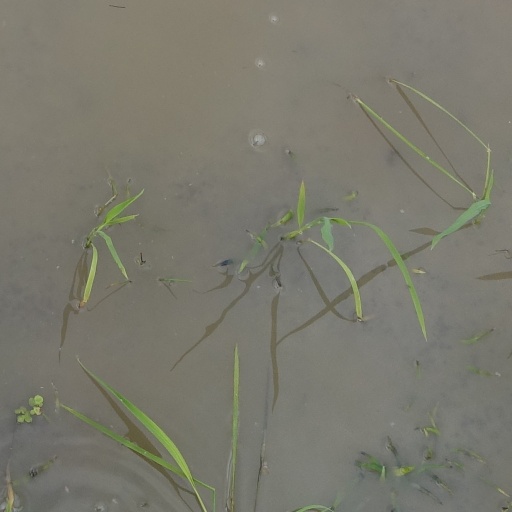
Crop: rice